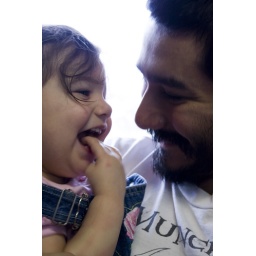
Up in the office working on Lana's computer I figured I'd play with my shutter remote and gorillapod.